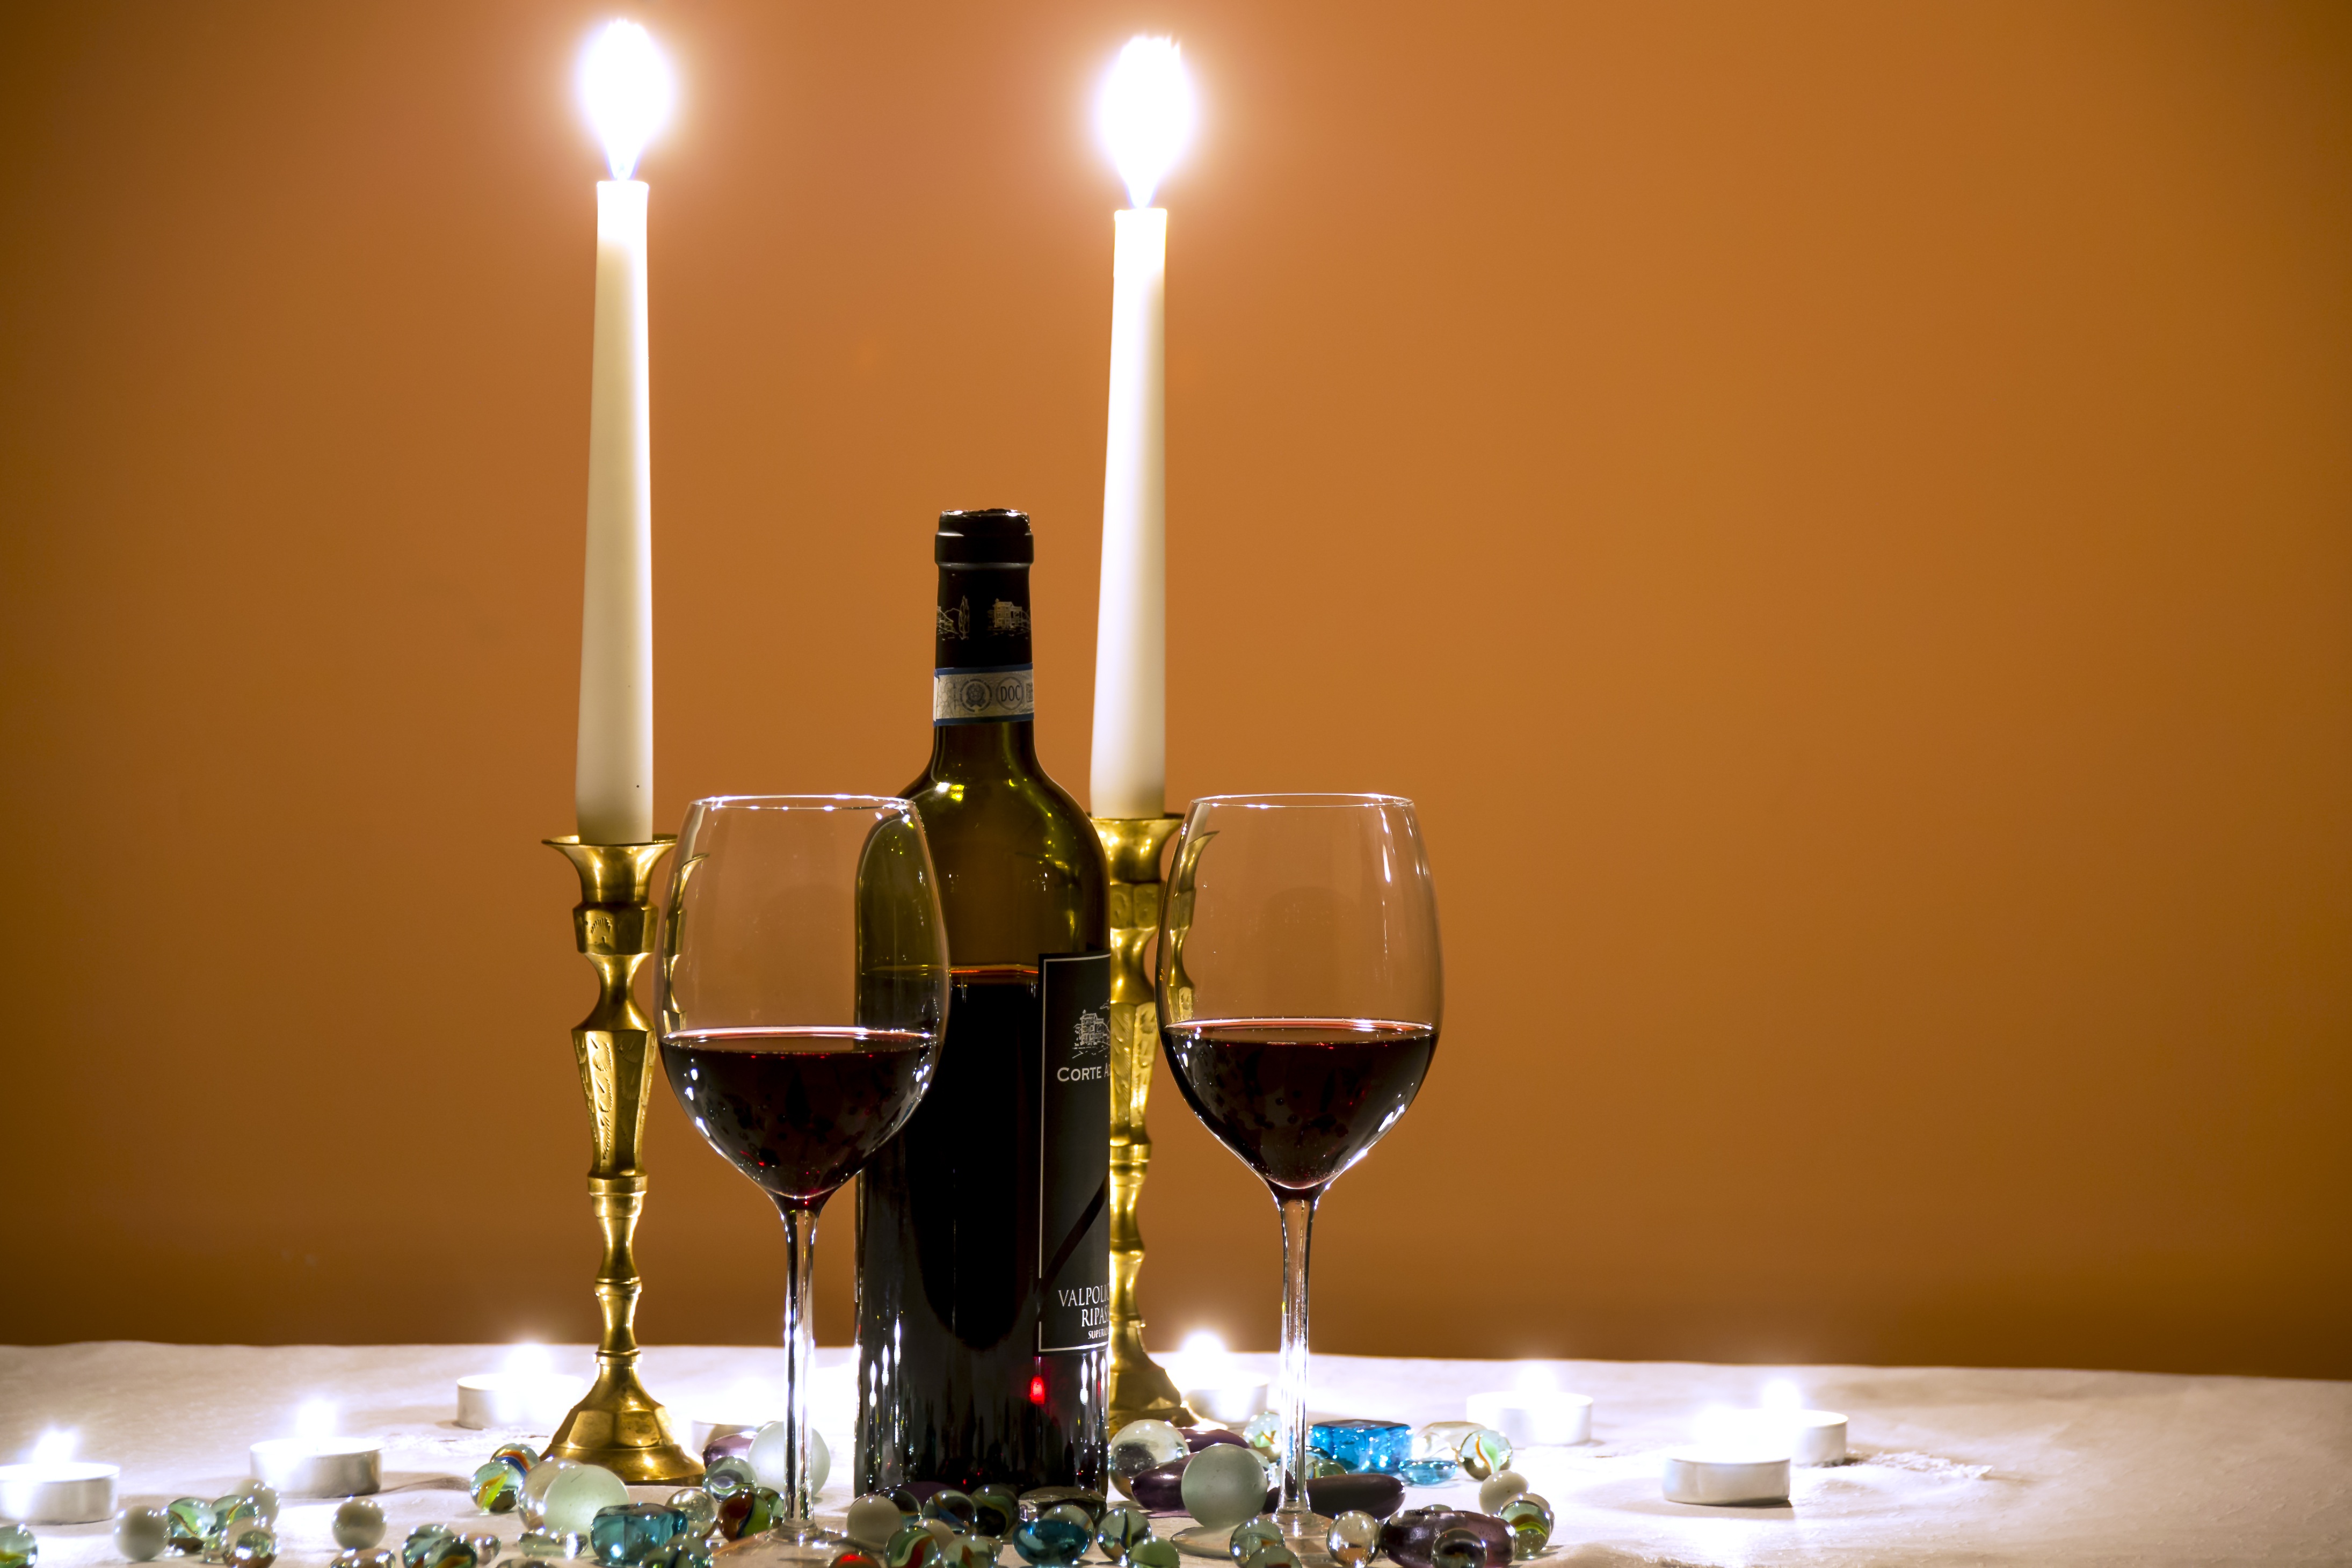
wine, glass, restaurant, meeting, love, evening, drink, closeup, lifestyle, candle, lighting, red wine, date, candles, happiness, dinner, beauty, mood, candlelight, for two, wine glasses, romanticism, the delicacy, the senses, still life photography, centrepiece, moody evening, a bottle of wine